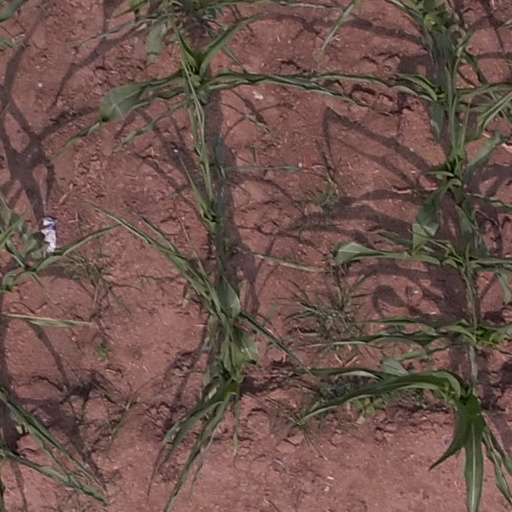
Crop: maize; corn